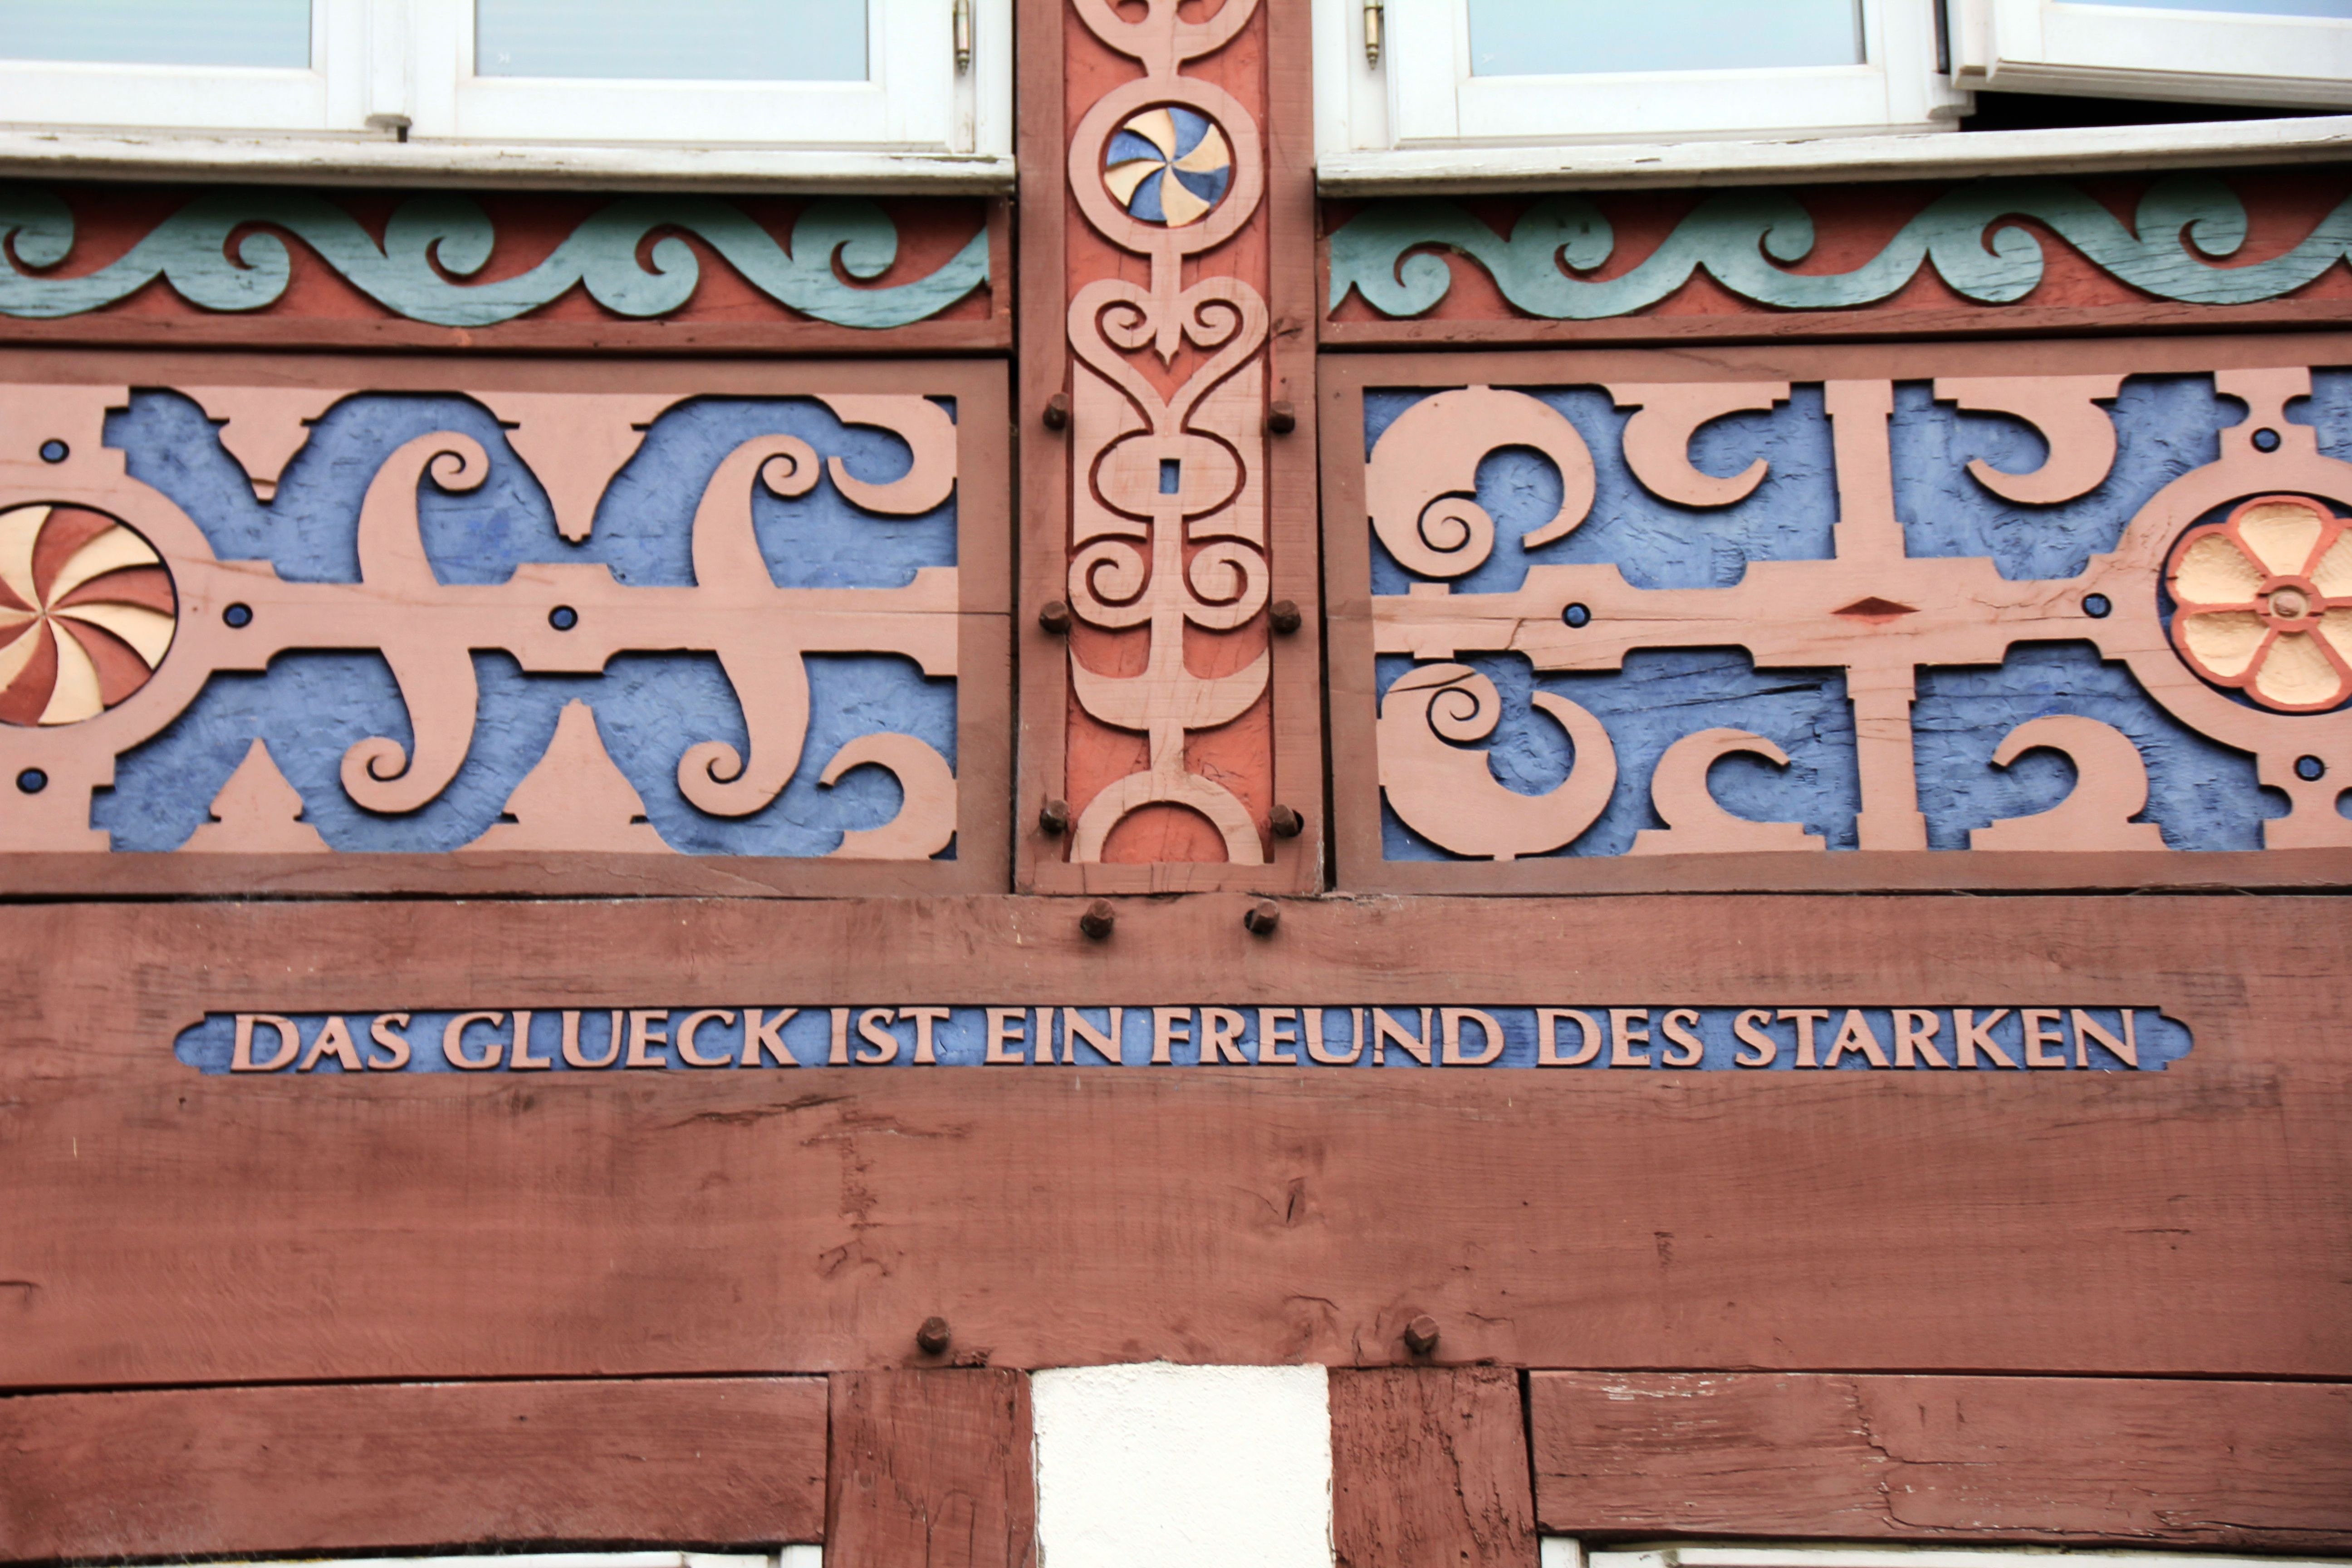
wood, window, building, home, wall, color, facade, brick, decor, design, text, carving, border, luck, quote, saying, truss